National Cycle Route 23

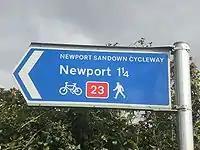
Traffic sign for NCR 23 on the Isle of Wight

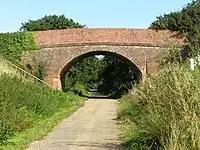
NCR 23, south of Merstone.

East Cowes | Cowes | Newport | Sandown